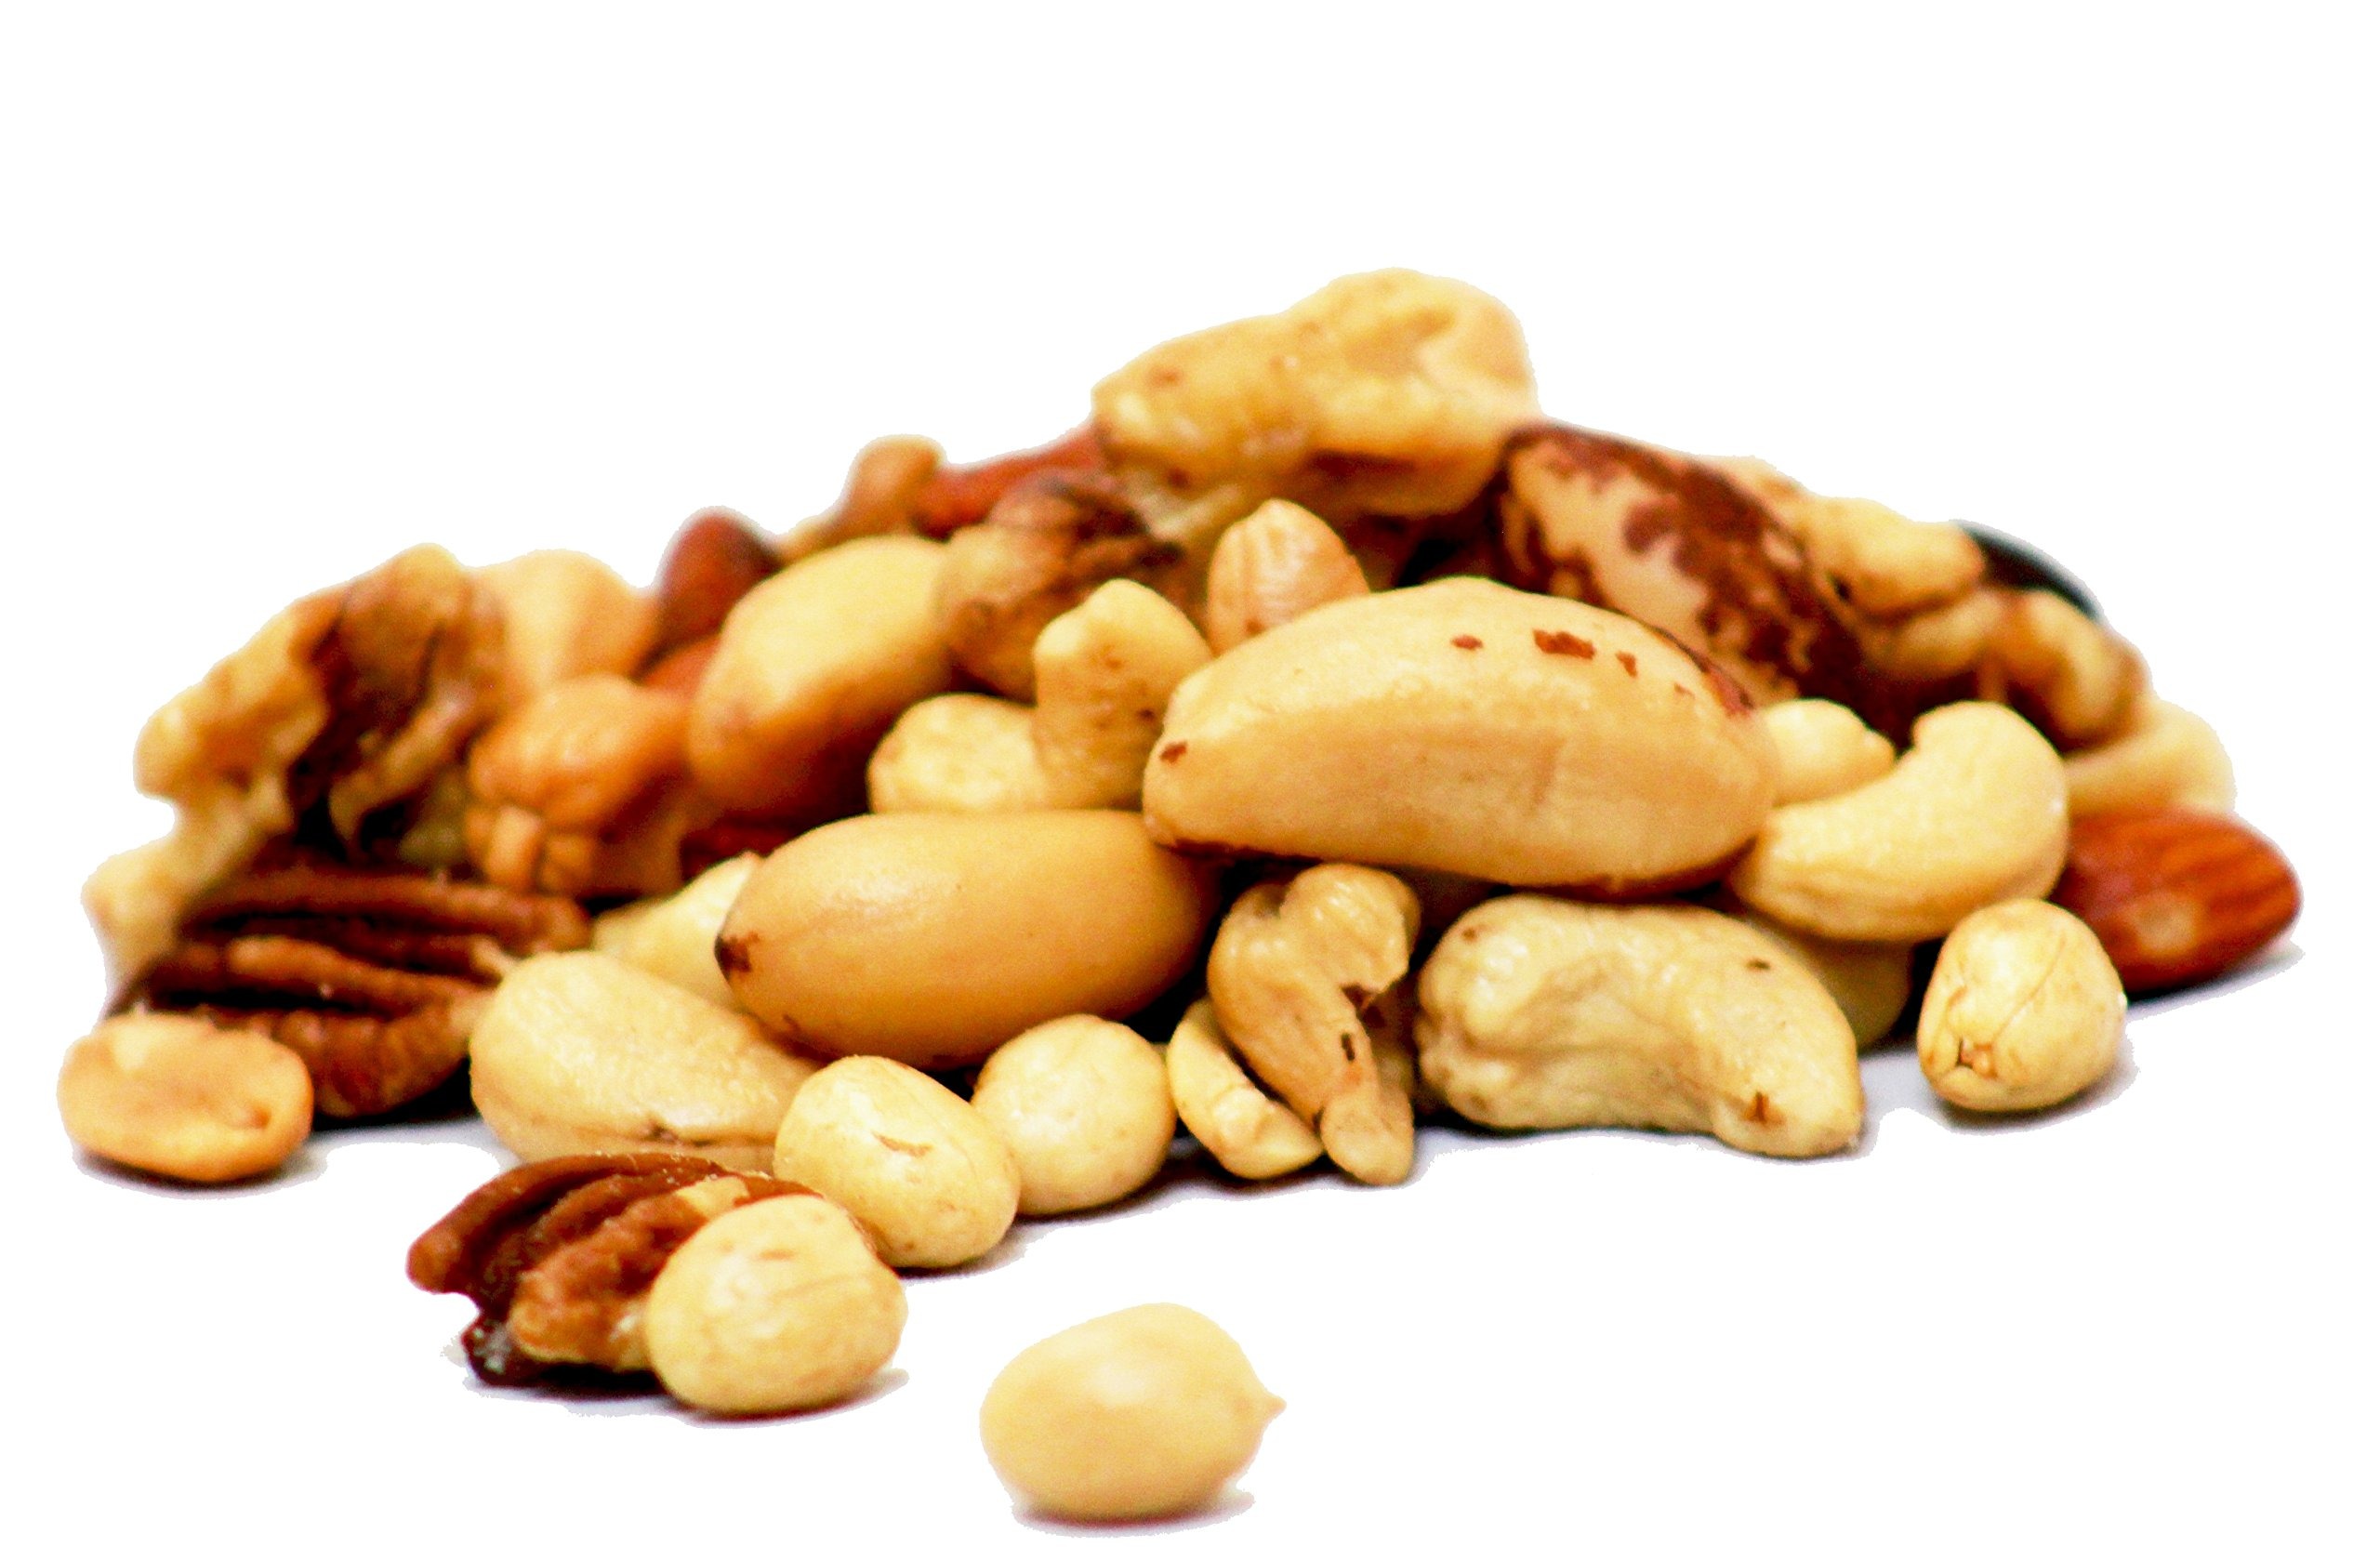
Item Name: BBQ Roasted and Salted Mixed Nuts with Sea Salt by Its Delish, 10 lbs Bulk Bag
Bullet Point 1: Delicious Roasted and Salted BBQ Flavor Mix of Peanuts, Walnuts, Almonds, Cashews, Brazil Nuts, Hazel Nuts, and Pecans
Bullet Point 2: Ten Pound bulk bag Its Delish brand
Bullet Point 3: Fresh, tasty and healthy, source of fiber, protein, vitamins and minerals
Bullet Point 4: Great for baking, snacking, parties, gift trays and trail mixes
Bullet Point 5: Certified Kosher OU Packaged in the USA non-GMO All natural
Bullet Point 6: Allergen warning: May be roasted with either Vegetable Oil, Peanut Oil, Sunflower Oil, and/or Soybean Oil.
Product Description: Delicious mix of freshly roasted and salted BBQ Flavor nuts by Its Delish. A perfect snack to have at home, office and on the go. Great for every day and parties and special occasions alike.<p></p>It's Delish was established in 1992 and is located in North Hollywood, California. It's Delish is a food manufacturer and distributor who produces over 500 gourmet food products including licorice, sour belts, taffies, caramels, Jordan almonds, chocolates, nuts, fruits, trail mixes, spices, and the spice blends. It's Delish also produces organics and all natural products. We give you the opportunity to order from the factory direct!<p></p>It’s Delish! prides itself on the four pillars that are at the foundation of everything we do.<p></p>Innovation Quality Value Service
Value: 16.0
Unit: Ounce

Price: 73.99